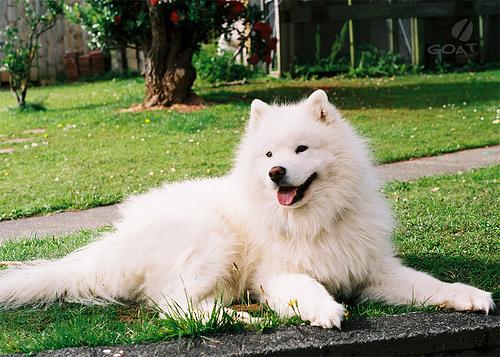
Breed: samoyed